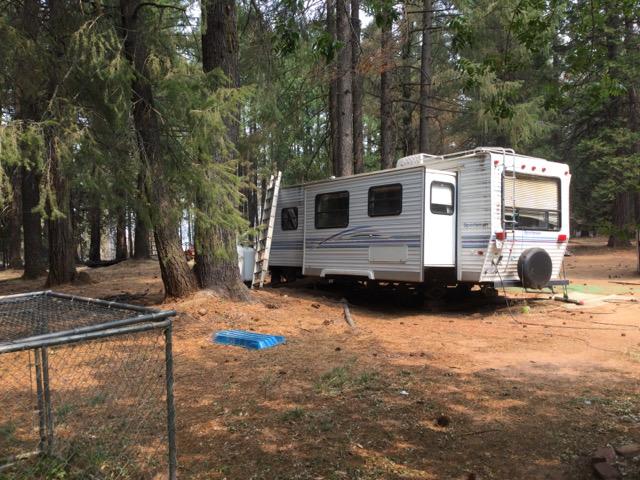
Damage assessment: no_damage